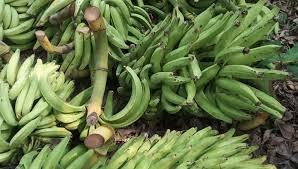
Ndizi ambazo zimewekwa kwa vifungu tofauti tofauti, zingine za rangi ya kijani kibichi, zingine rangi ya manjano zimetazamia kwa umbali zimeangushwa chini.